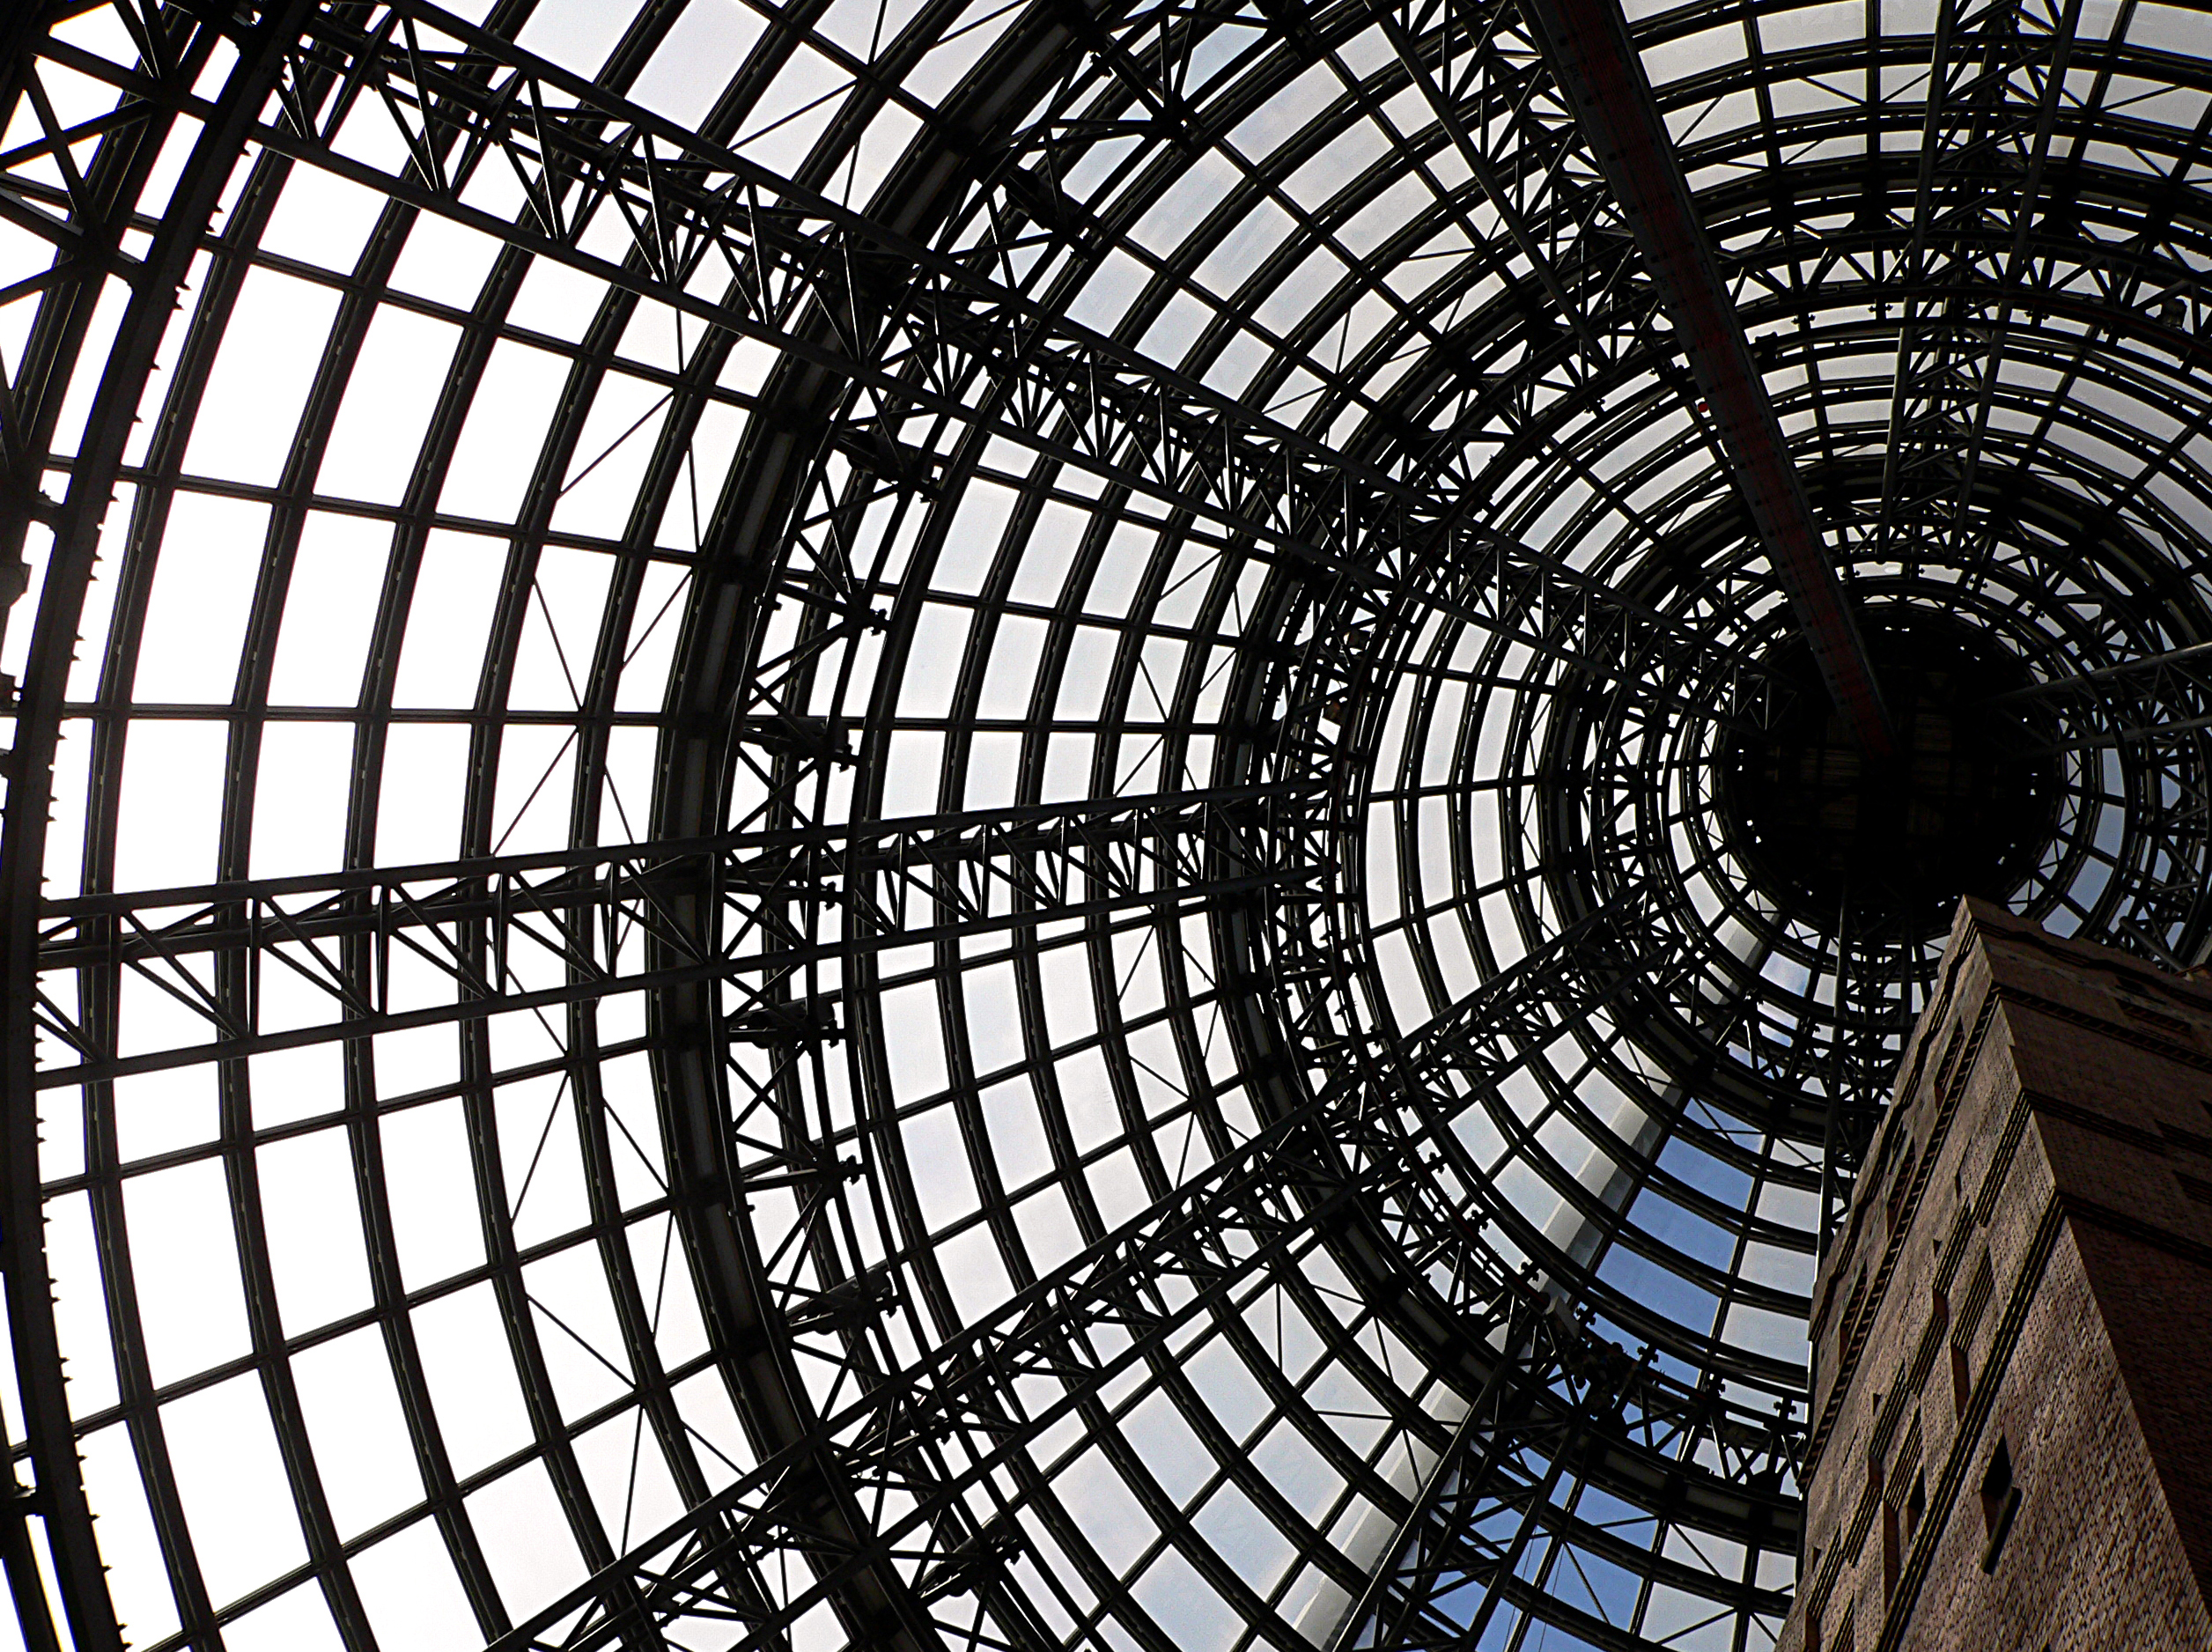
spiral, window, line, monochrome, circle, design, symmetry, dome, melbourne, coopsshottower, shottower, shape